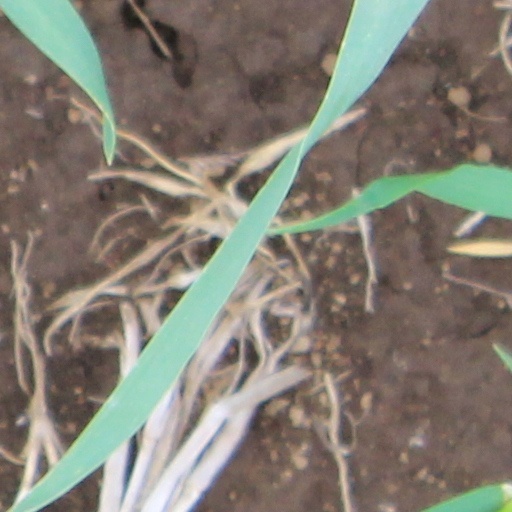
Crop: wheat